Marion Terry

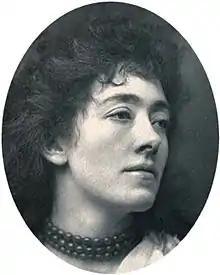
Marion Terry, c. 1880

Terry next joined the company at the Haymarket Theatre and became a protege of W. S. Gilbert, soon appearing in several of his plays, including "Dan'l Druce, Blacksmith" (1876) as Dorothy, "The Palace of Truth" (1876 revival), "Pygmalion and Galatea" (1877 revival) and "Engaged" (1877), creating the role of Belinda Treherne with great success. Also during that period, she first appeared in "The Danischeffs", adapted by Lord Newry (1876), "Fame" by C. M. Rae (1877), "Charles XII" by James Planché (1877 revival), "The Vagabond", by Gilbert (1878), "Two Orphans" (1878), "The Crushed Tragedian", and "My Little Girl" by Dion Boucicault. In 1879 she moved to the Prince of Wales's Theatre under the management of the Bancrofts and then moved with the company to the Haymarket, performing in revivals of T. W. Robertson's comedies, including as Blanche Haye in "Ours" and Bella in "School". In 1879 she also appeared as Mabel in "Duty" by James Albert and the title role in "Gretchen" by Gilbert.